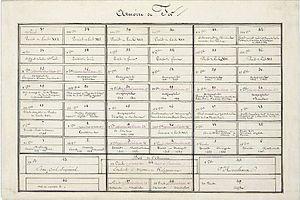
Relevé synoptique des cartons contenus dans l’armoire de fer, accompagnant une note explicative sur la procédure d’ouverture.
L’armoire de fer est un coffre conservé au cœur des « grands dépôts » des Archives nationales françaises et qui abrite certains documents particulièrement précieux pour l'histoire nationale française.